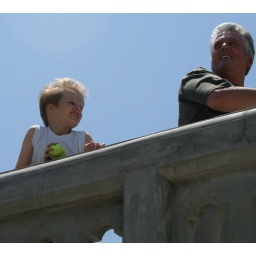
Ben and Colin taking in the beautiful views from the bridge at the entrance to the beach at St.Kilda.